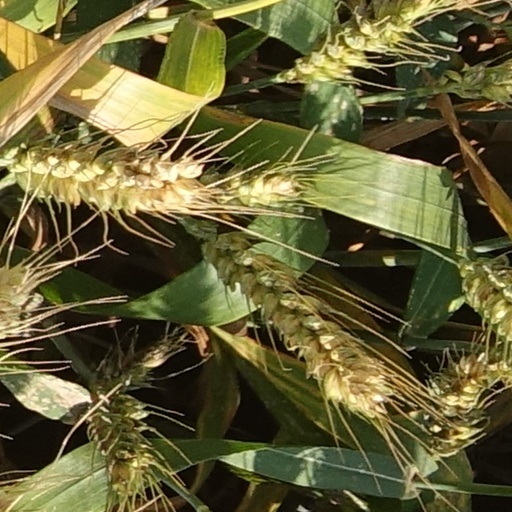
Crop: wheat